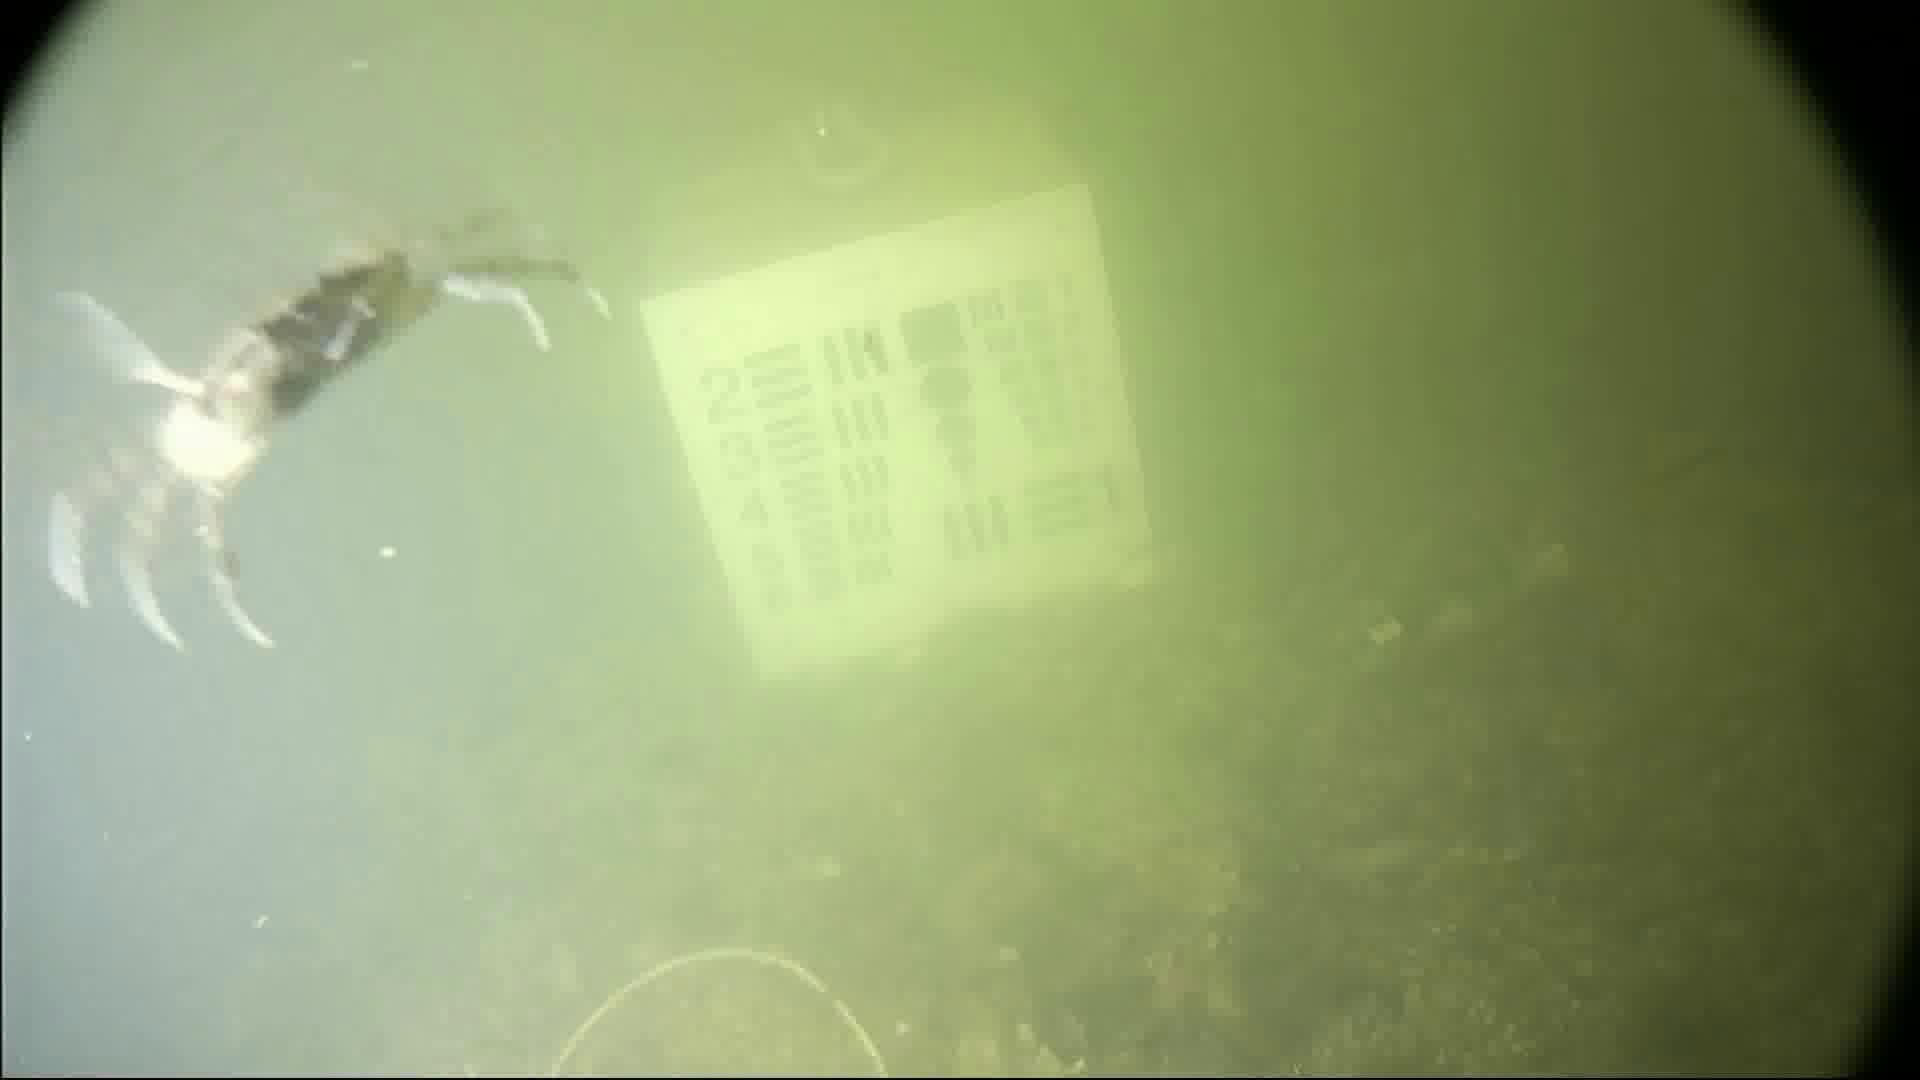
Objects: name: crab